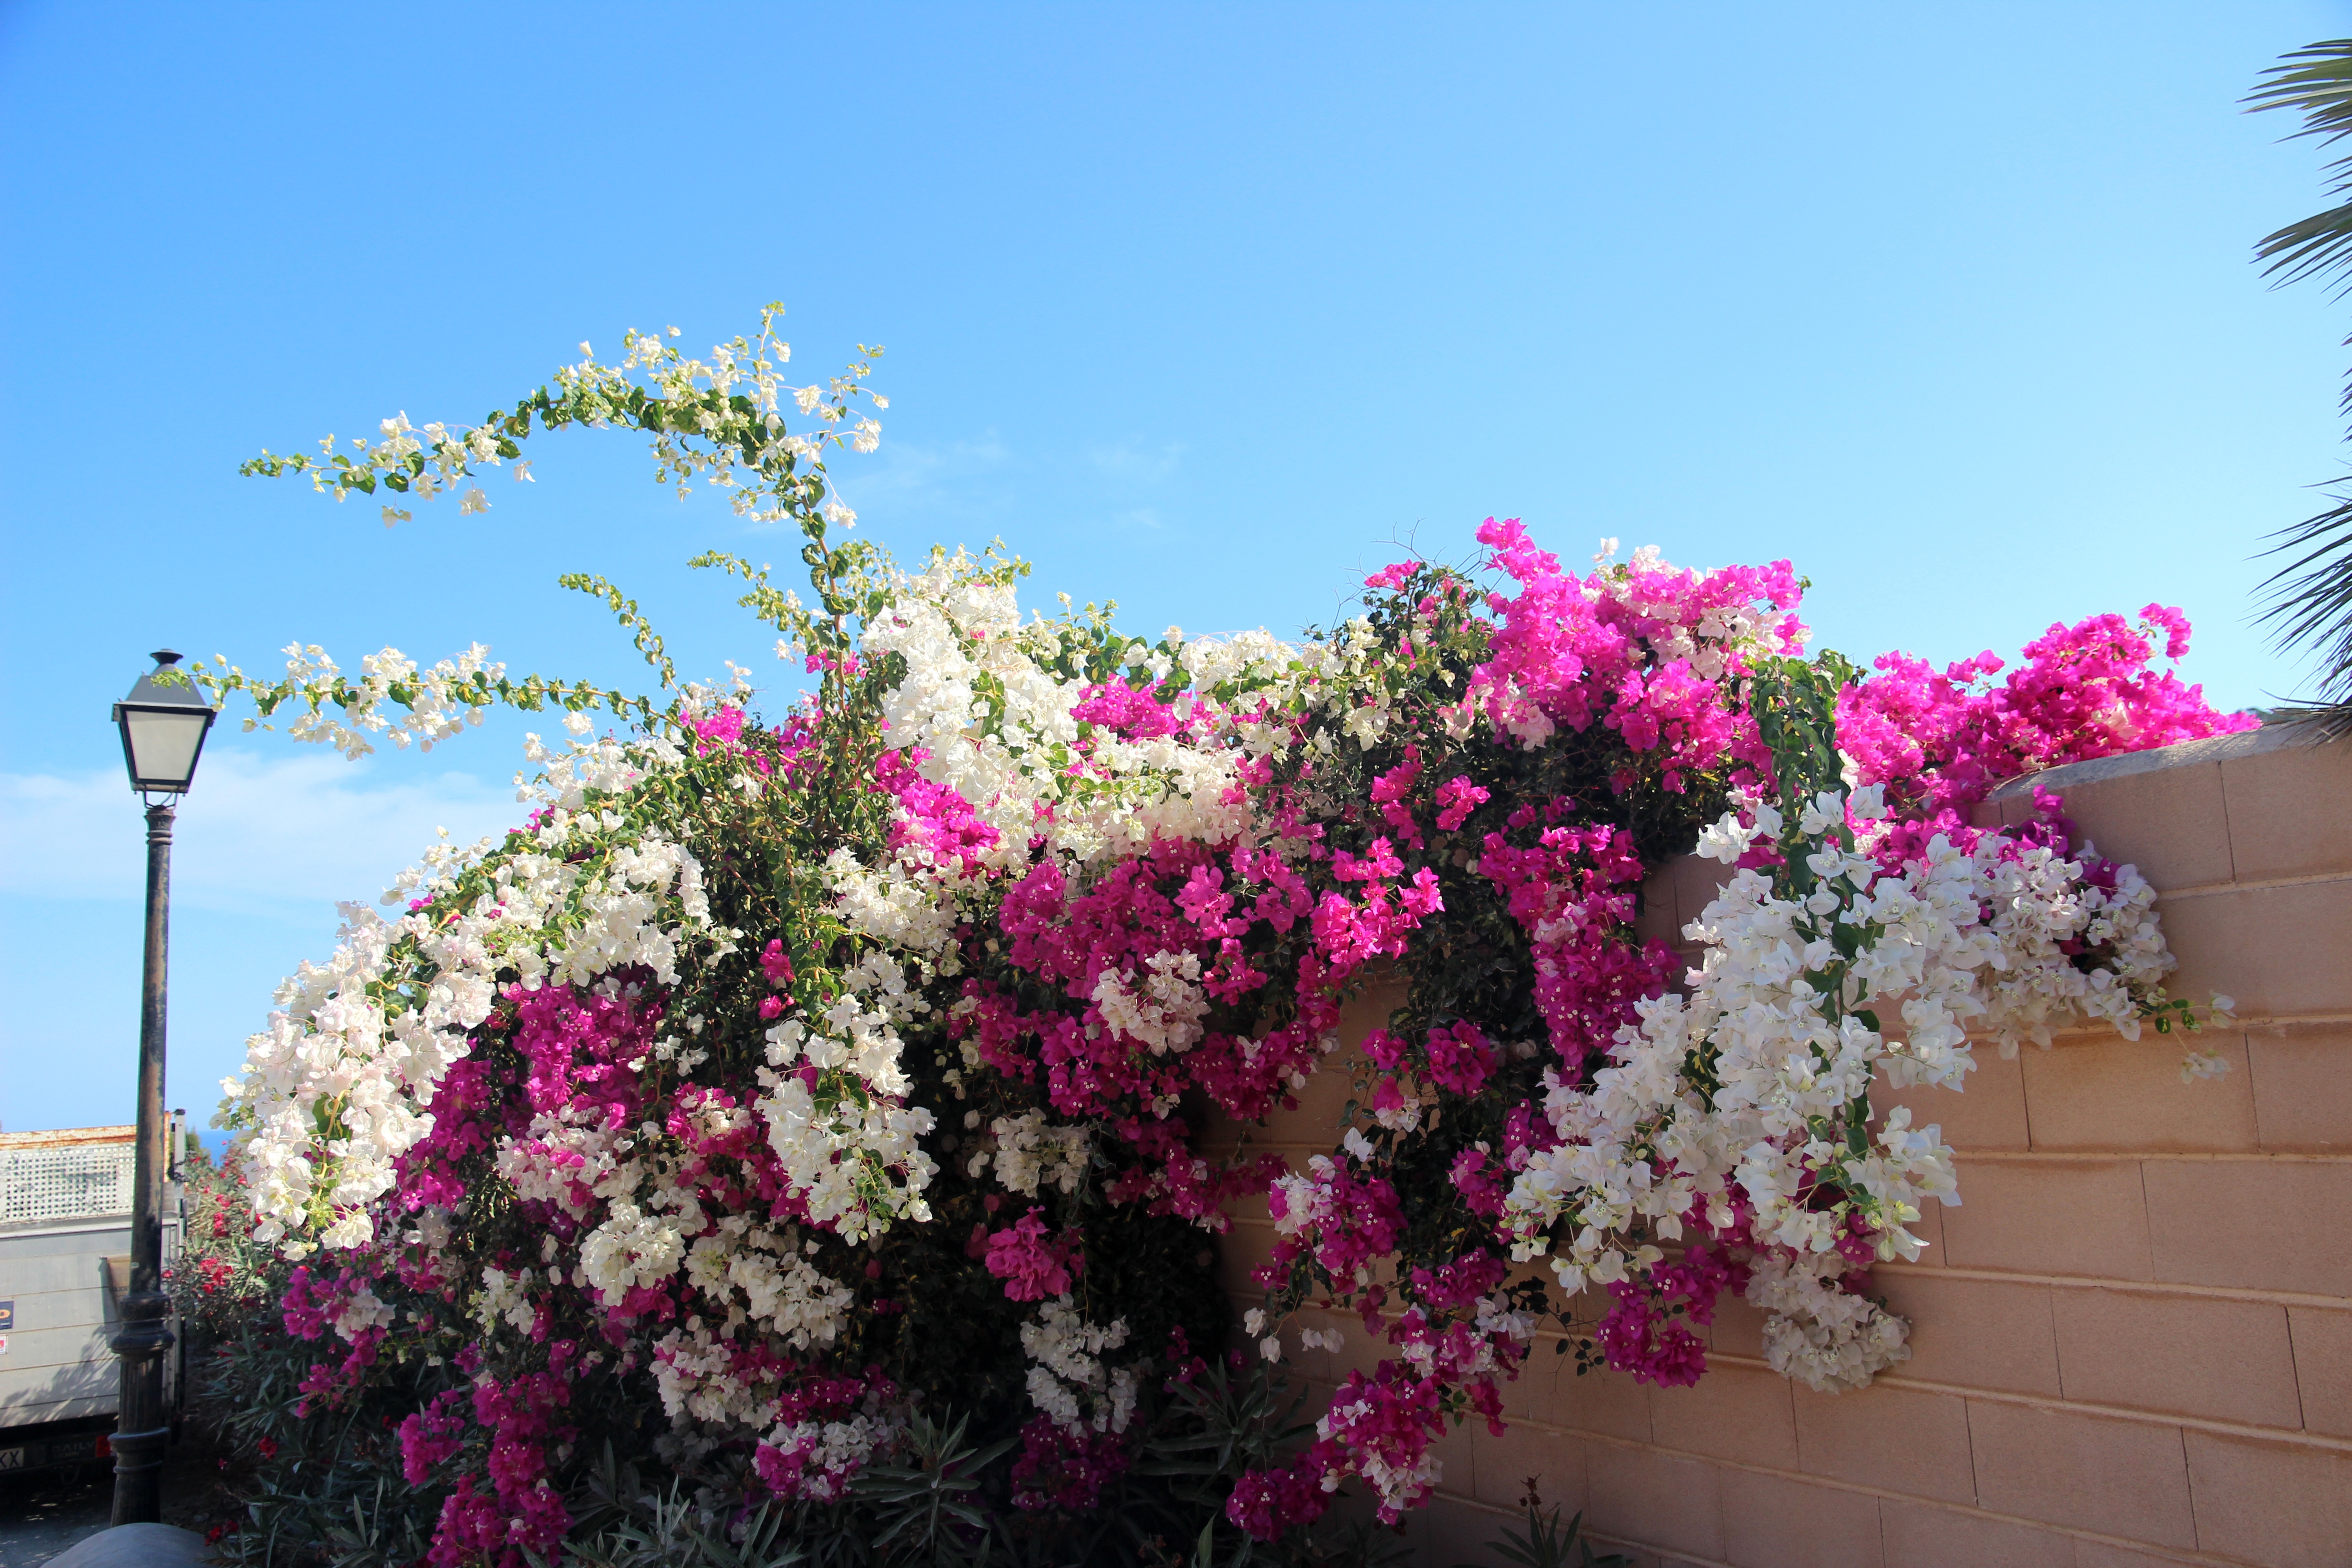
tree, branch, blossom, plant, white, flower, bloom, bush, spring, garden, pink, flora, shrub, bougainvillea, flowering plant, woody plant, land plant